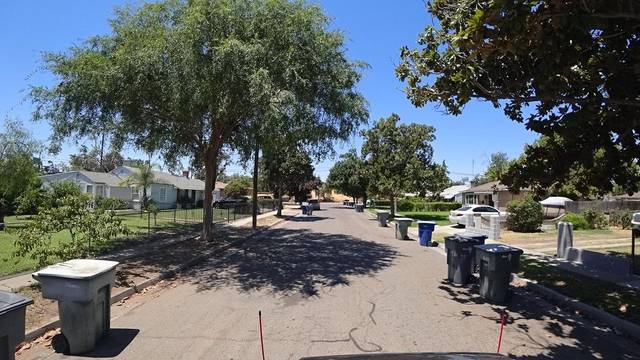
Region: Colombia
Coordinates: 36.772, -119.783